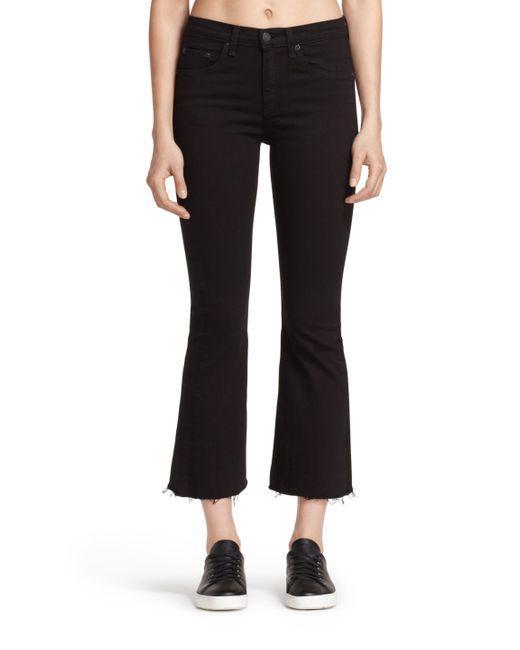
Slim Fit stylische schwarze Jeans für Damen